Laetiporus

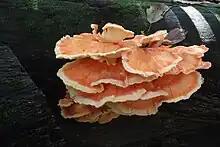
"L. cincinnatus" in Prospect Park, Brooklyn, New York in October 2012

Chicken of the woods is found growing on or at the base of dead or dying hardwood trees; most commonly on oak but also cherry or beech. It can also be found on dead conifer stumps. Chicken of the woods has been known to fruit on living trees as well. It typically grows from spring to early autumn.